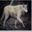
Label: wolf